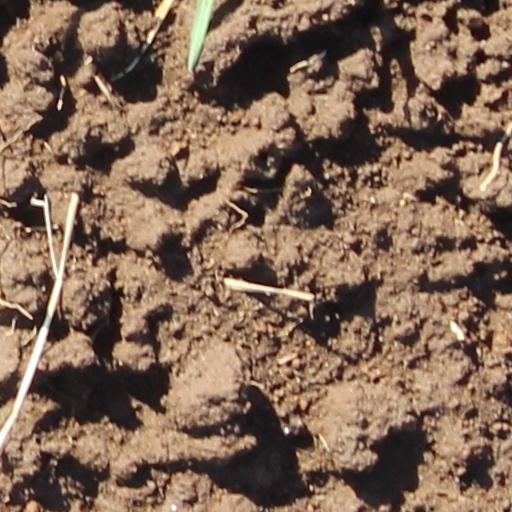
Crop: wheat